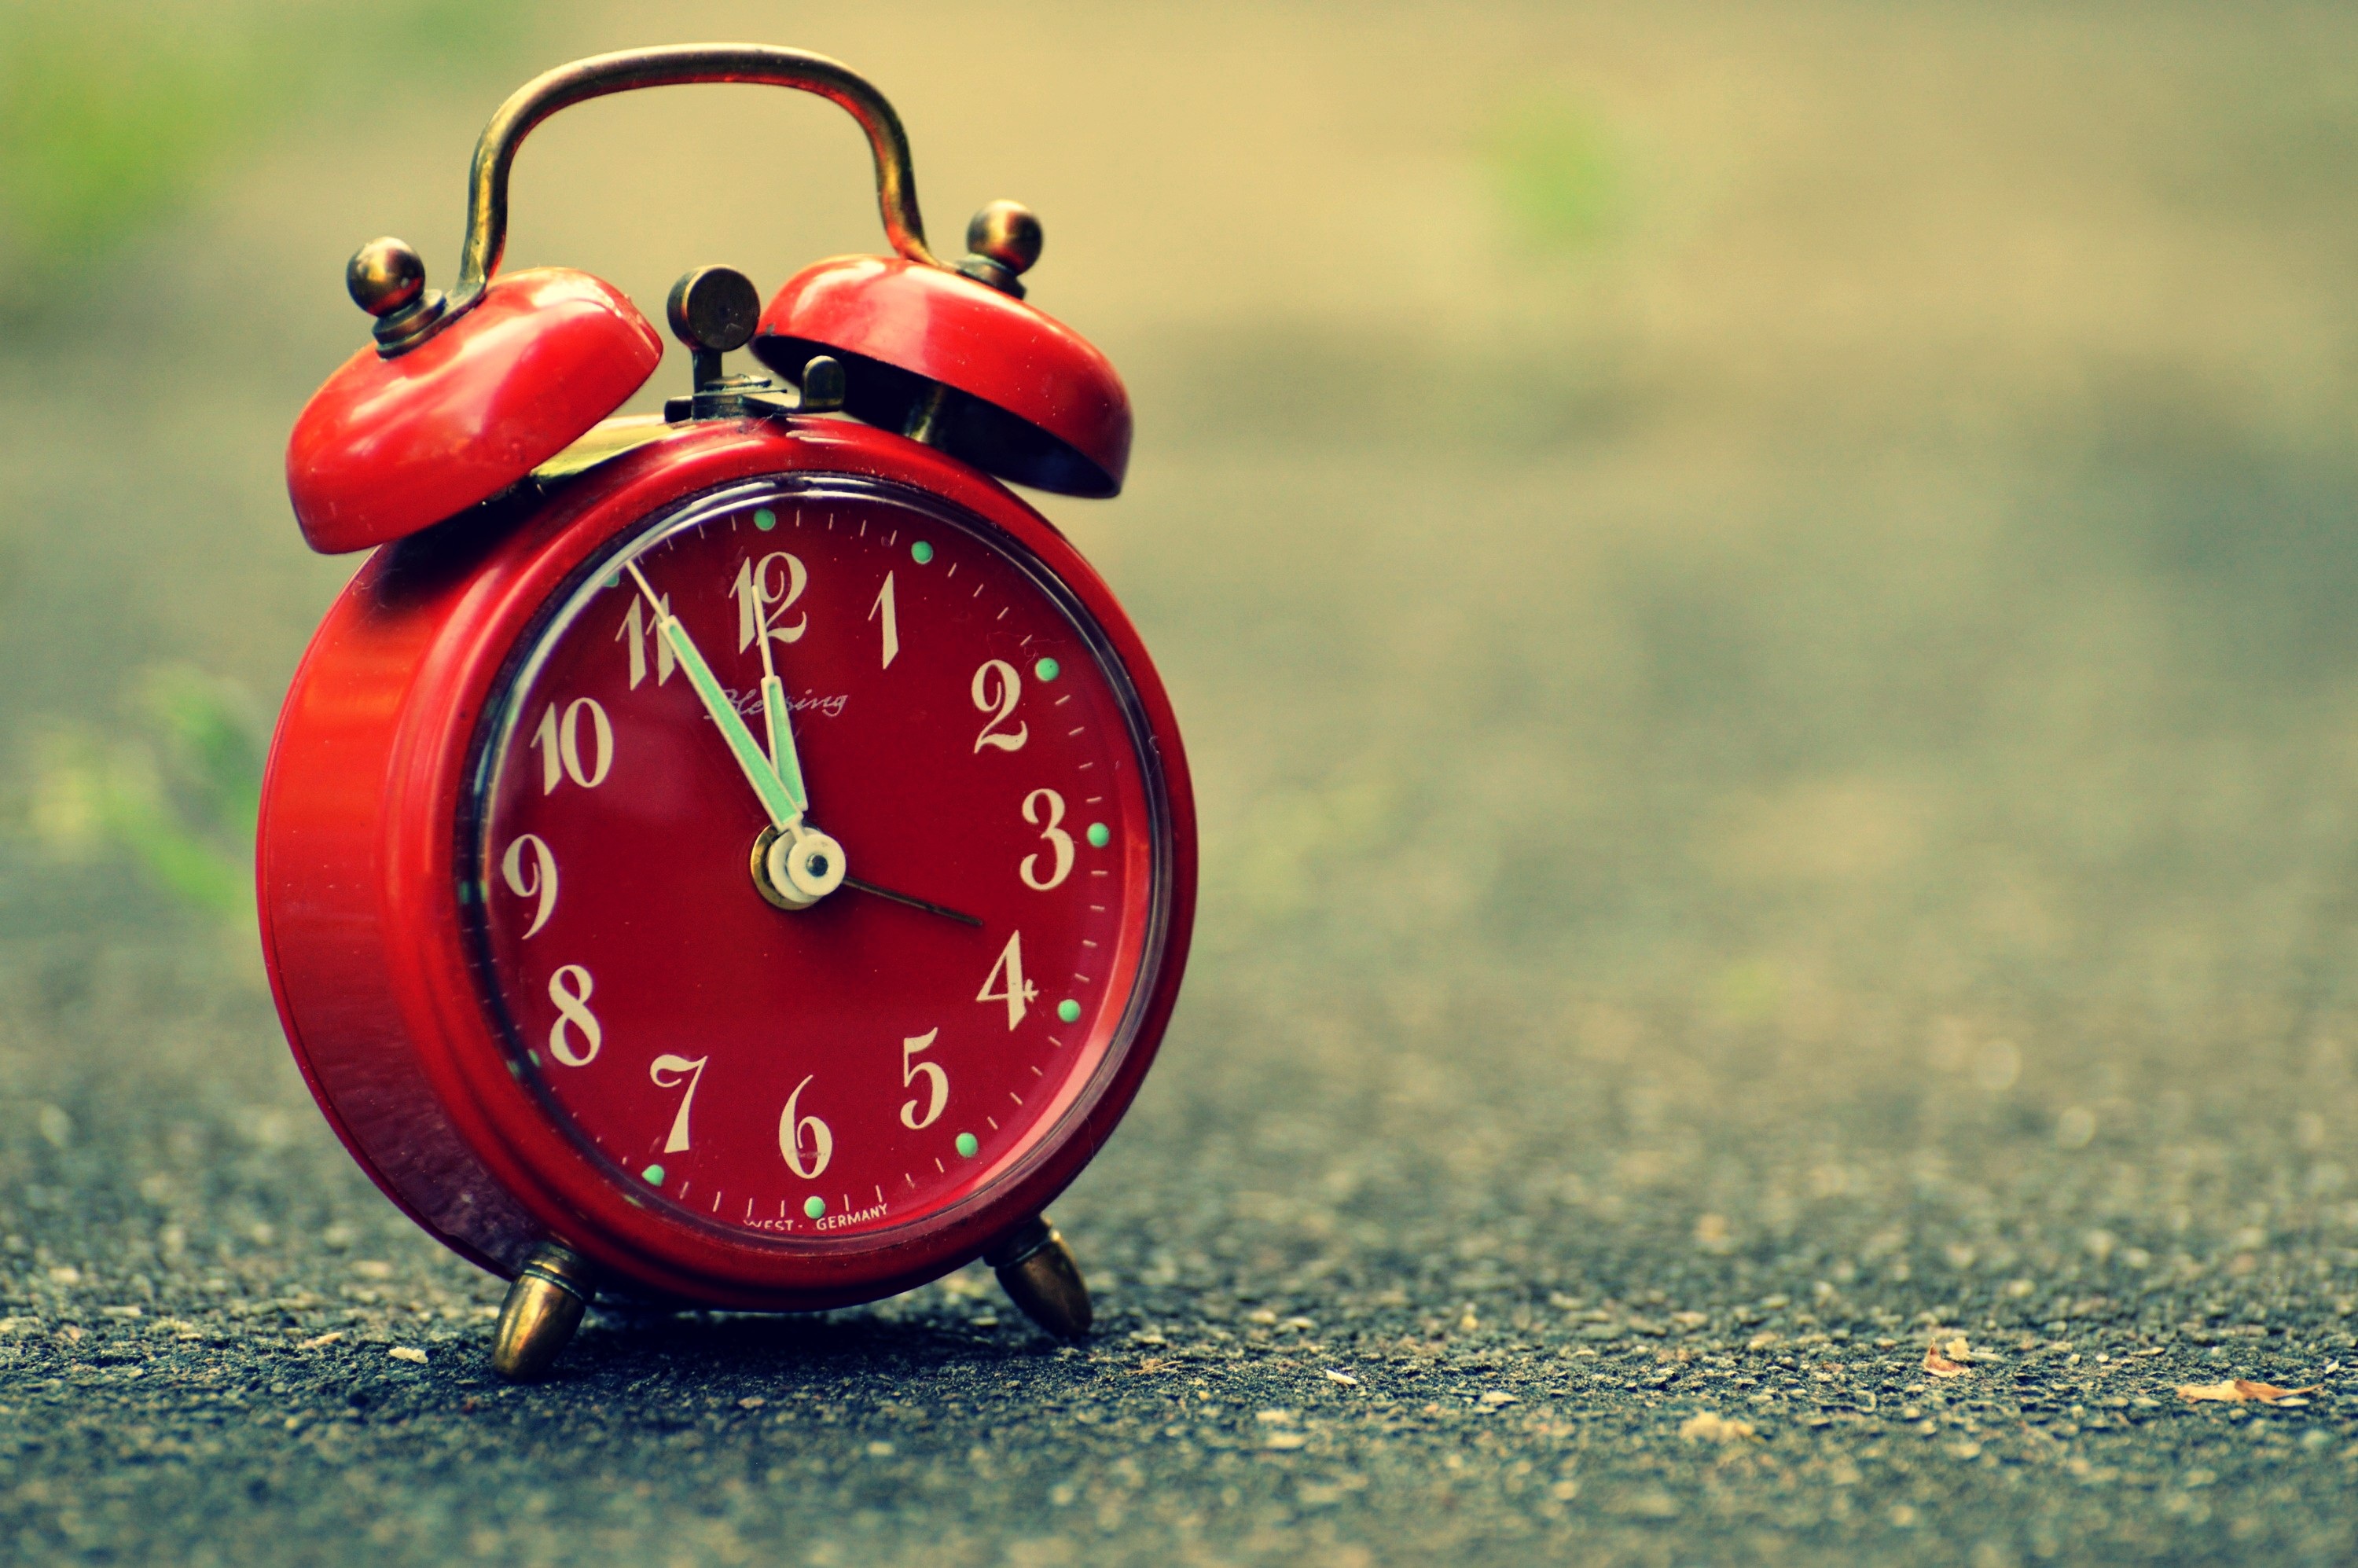
hand, clock, time, alarm clock, green, red, dial, disaster, hours, pointer, time indicating, time of, the eleventh hour, ring the bell, home accessories